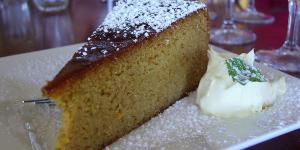
bizcocho de naranja y almendra sin gluten